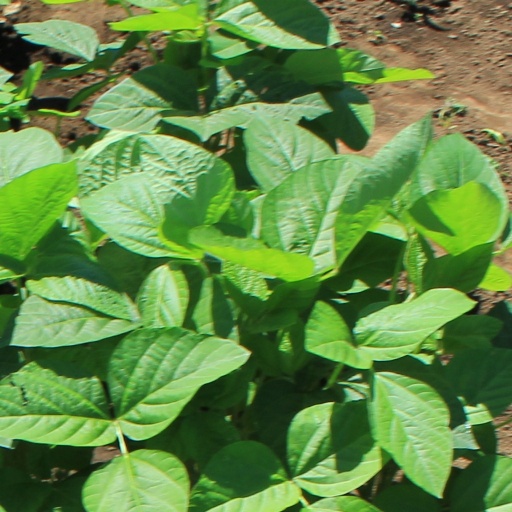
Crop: soybean